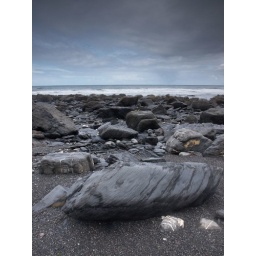
This shows the rocks in the salt water shot in context